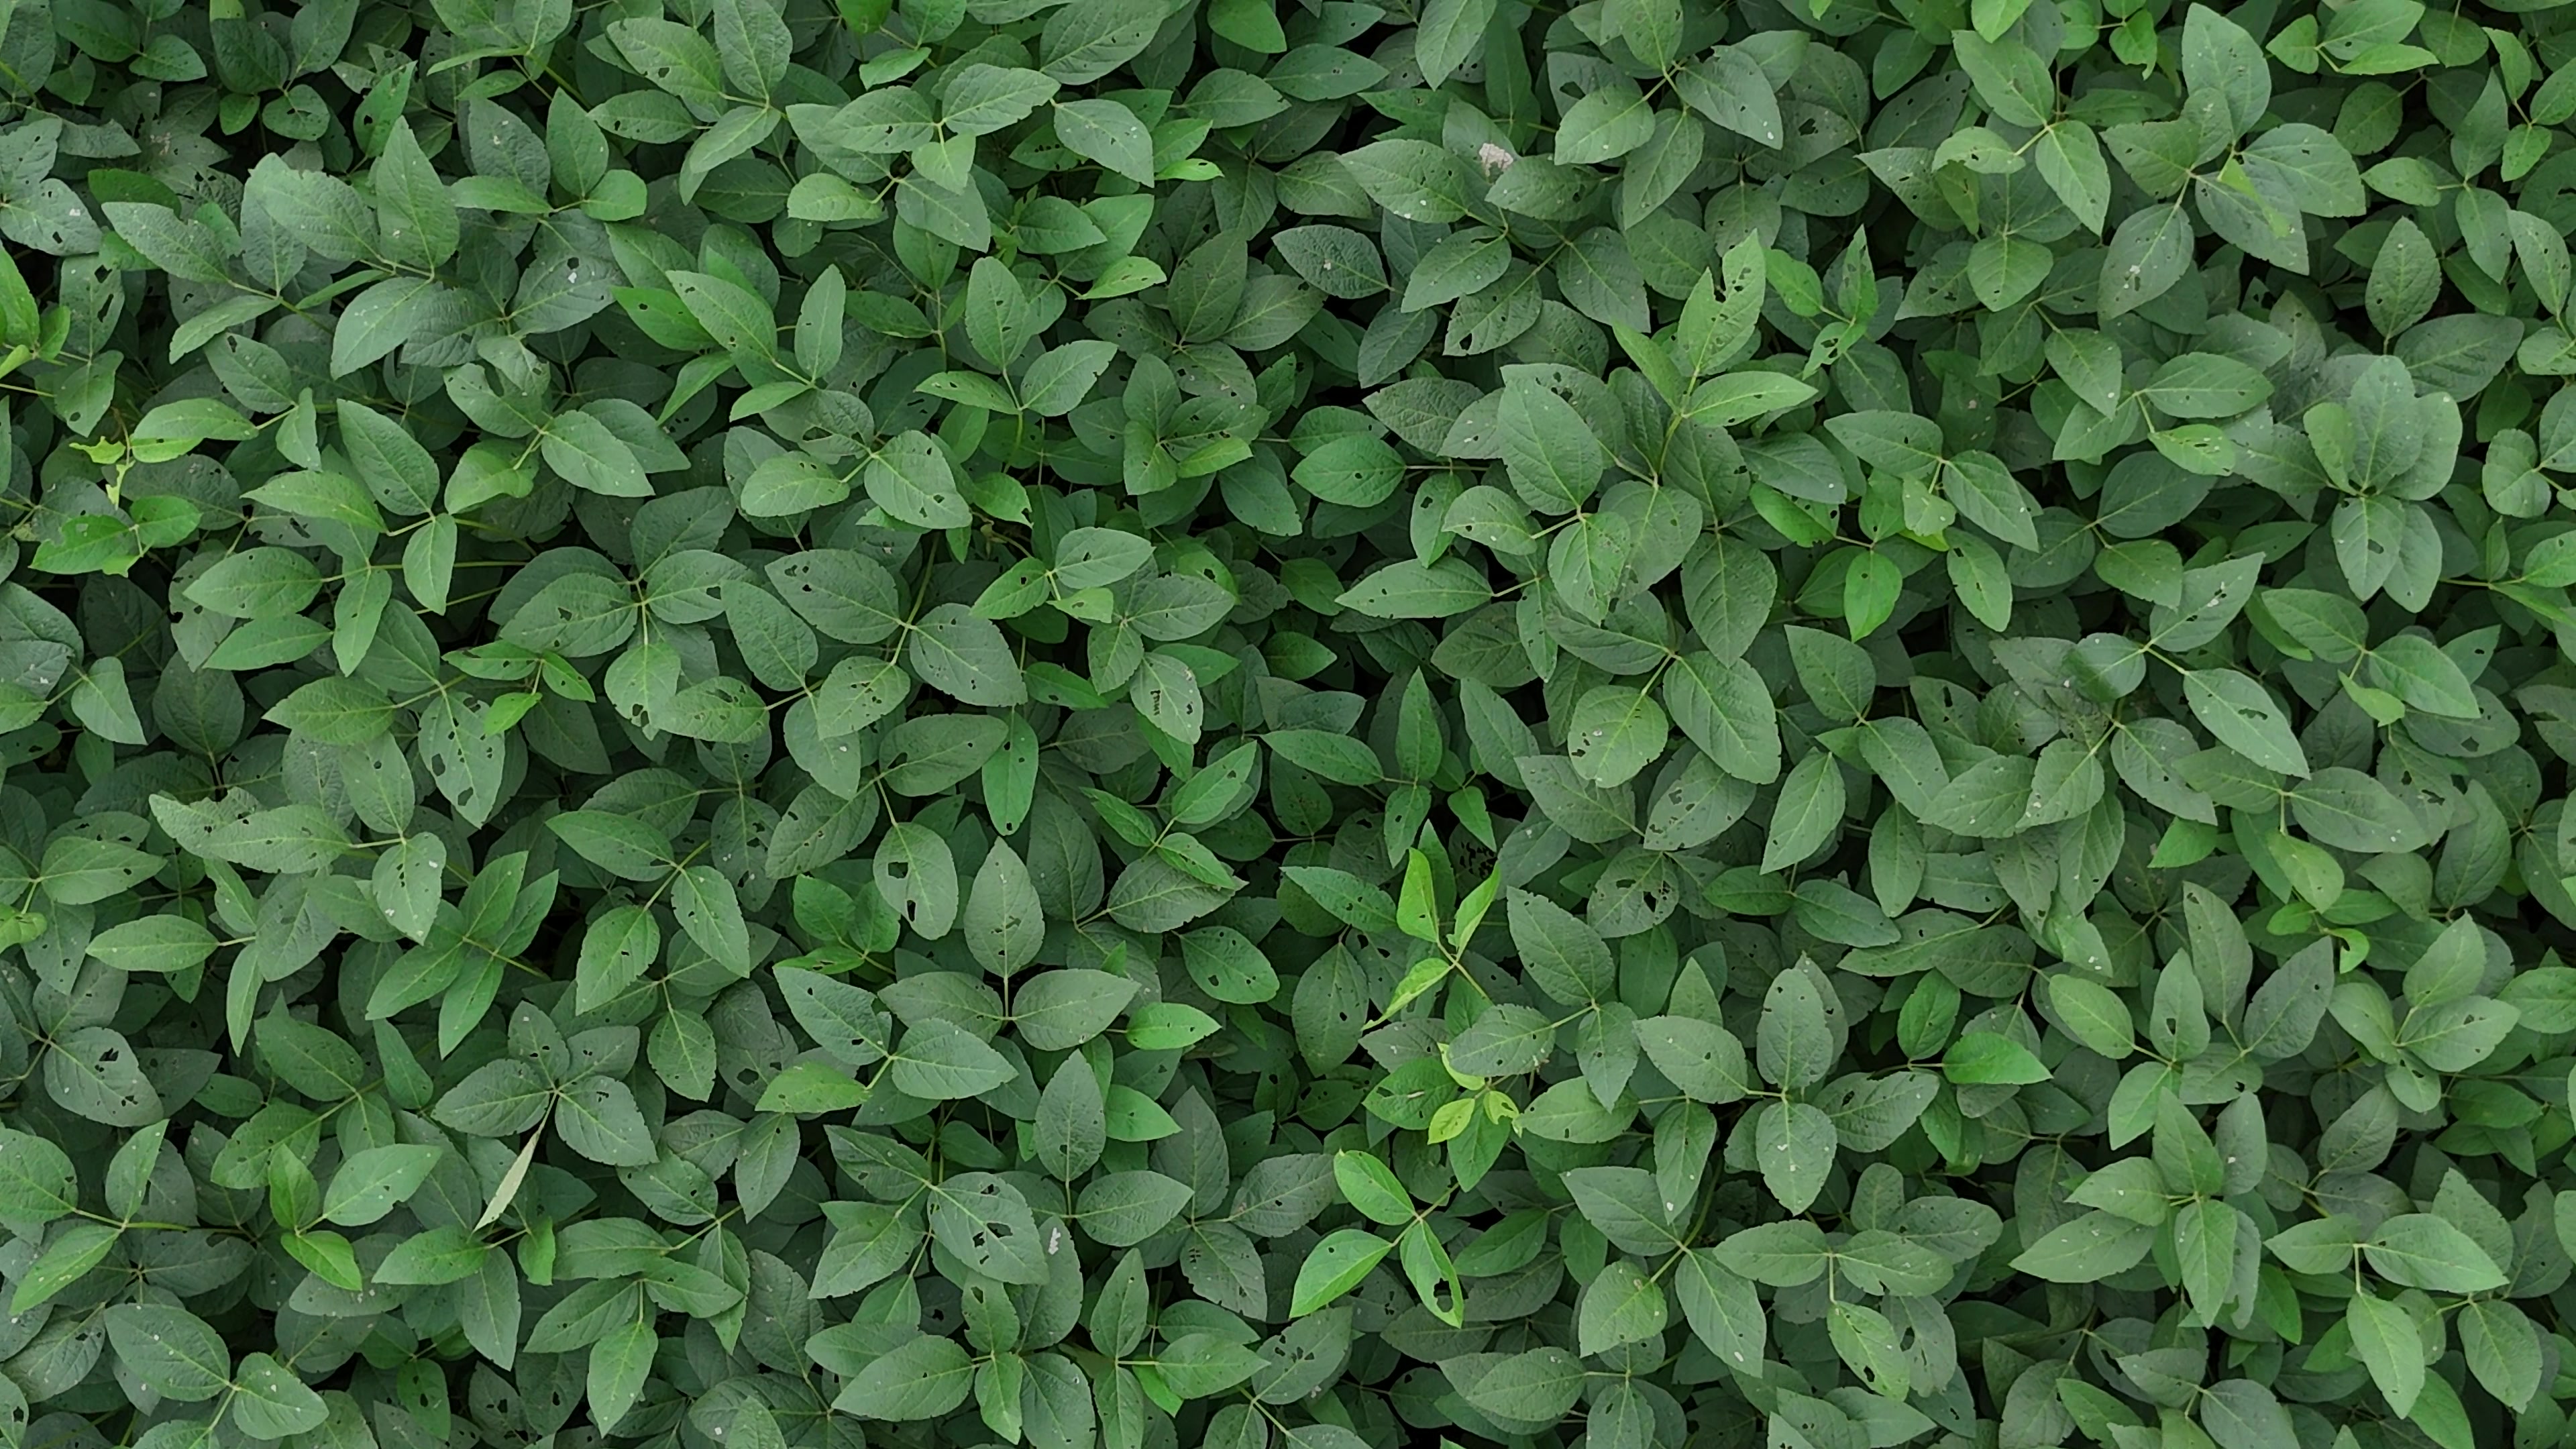
Label: Semilooper_Pest